ModNation Racers

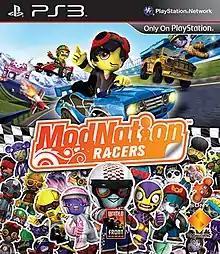
PAL region cover art for PlayStation 3

ModNation Racers is a 2010 kart racing video game developed by United Front Games and San Diego Studio and published by Sony Computer Entertainment for the PlayStation 3 and PlayStation Portable. User generated content is a central aspect of the game, such that it uses the same "Play, Create, Share" adage as "LittleBigPlanet" to convey its basis in online user-generated content sharing and level creation tools.